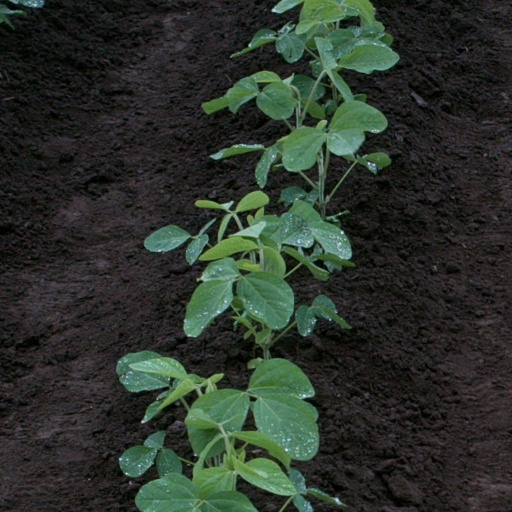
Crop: soybean